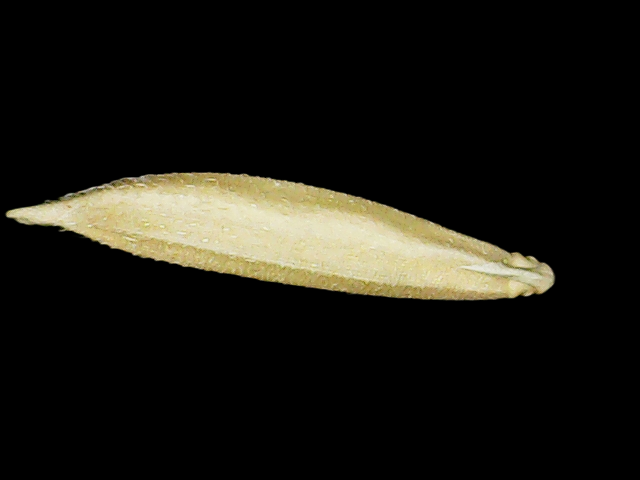
Rice variety: Binadhan25